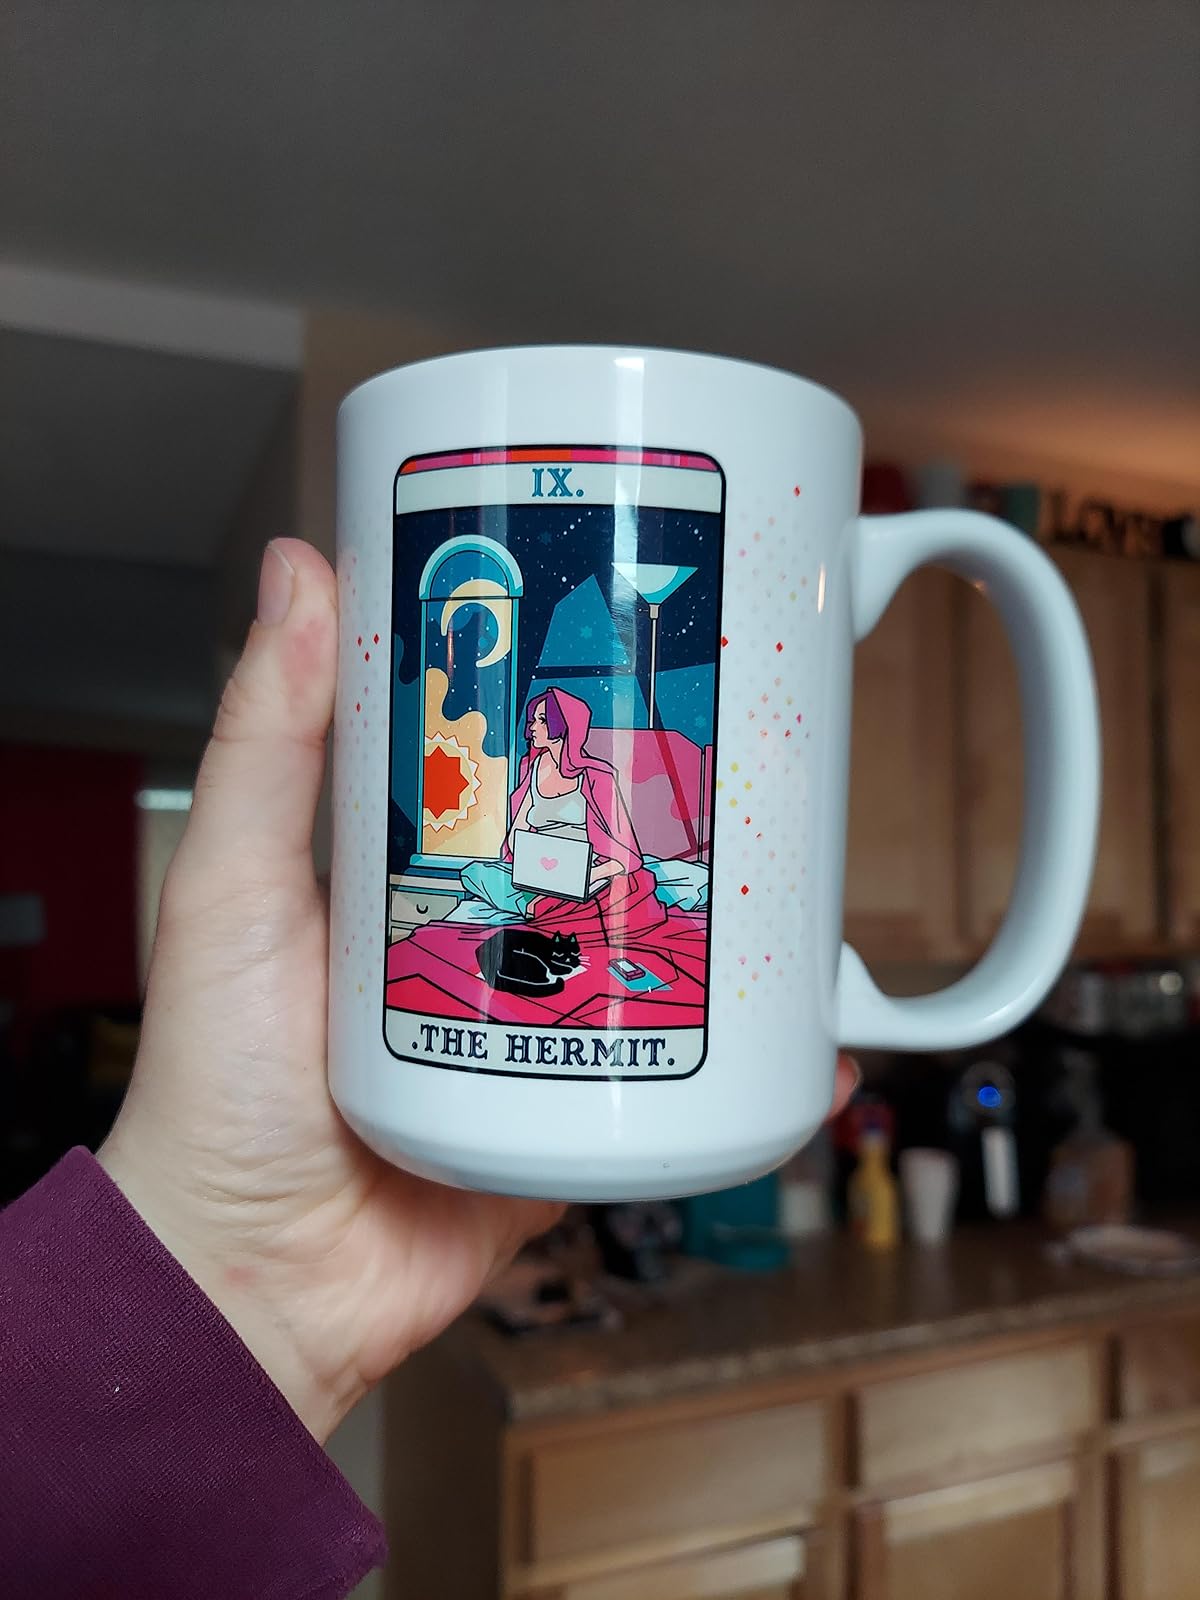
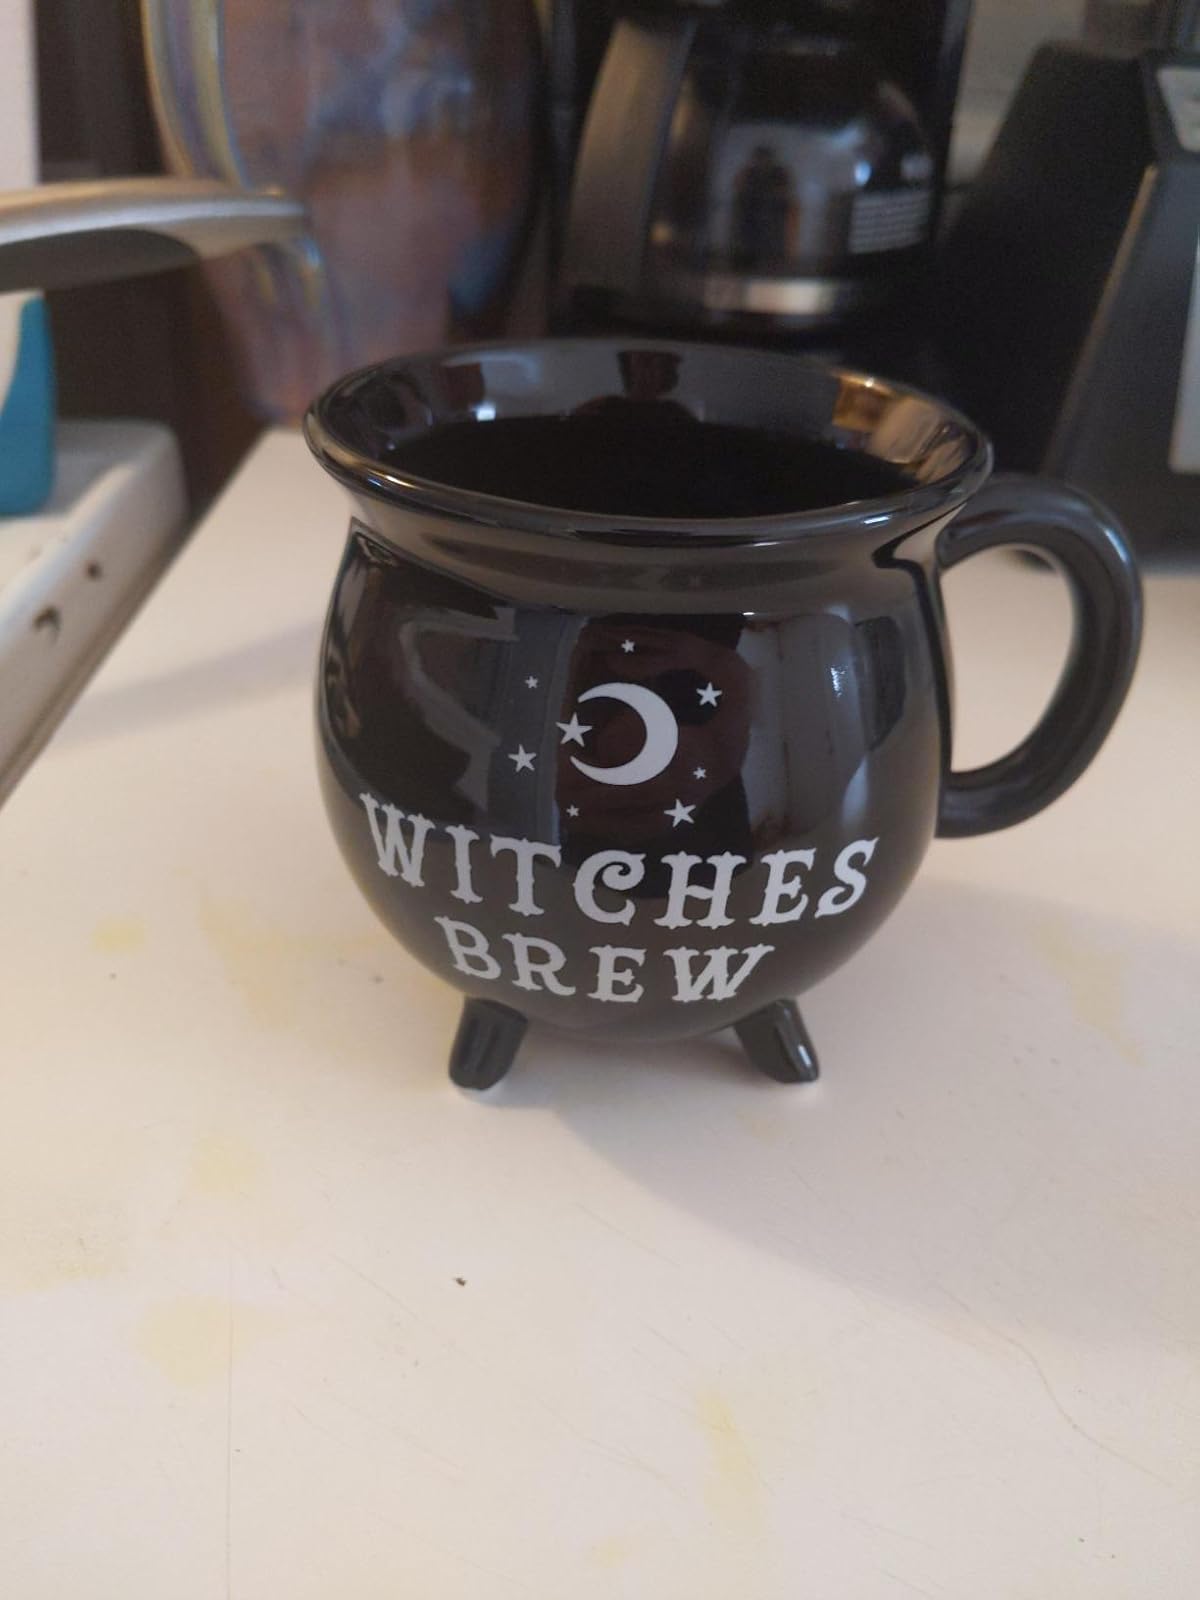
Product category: items_mug
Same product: no